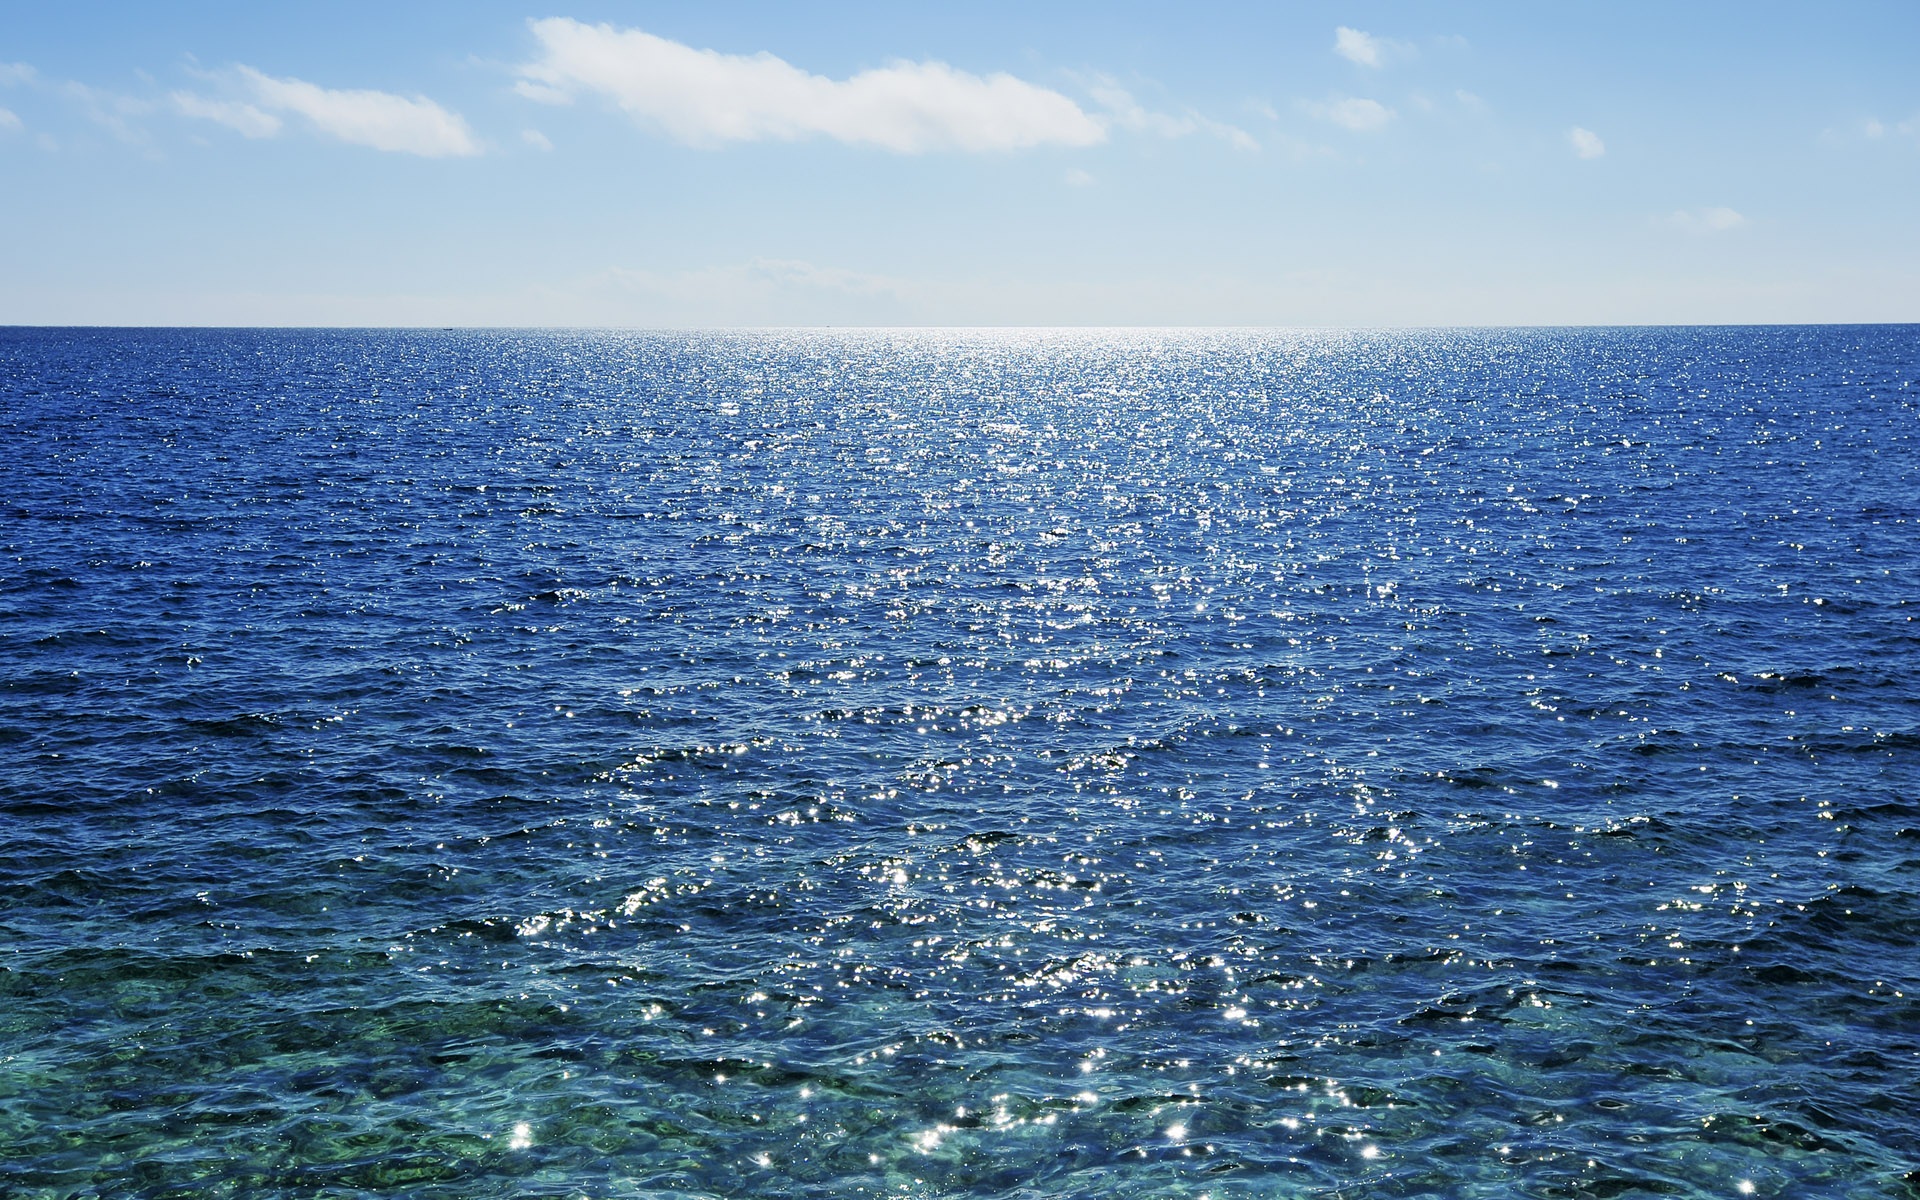
sea, coast, water, nature, ocean, horizon, shore, wave, lake, blue, body of water, cape, wind wave